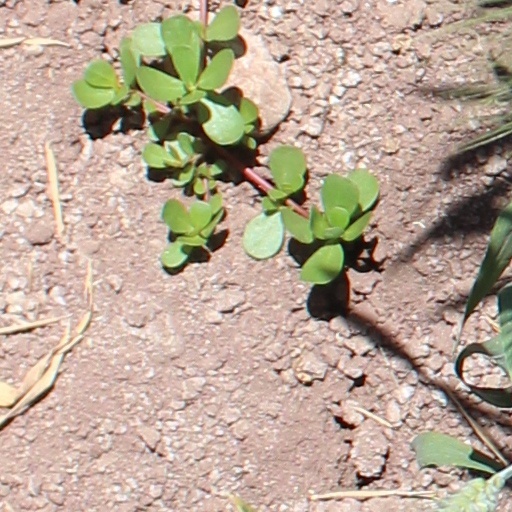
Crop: wheat